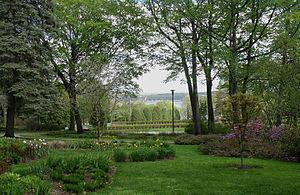
Parc du Bois-de-Coulonge, parc public situé à Québec dans l'arrondissement de Sainte-Foy–Sillery–Cap-Rouge au 1215, Grande Allée Ouest.
Cette page répertorie les parcs et jardins de Québec par arrondissement et quartier.
Le parc du Bois-de-Coulonge est un parc public de Québec dans l'arrondissement de Sainte-Foy–Sillery–Cap-Rouge. Situé sur la colline de Québec, il domine le fleuve Saint-Laurent. L'entrée du parc se trouve sur la Grande Allée Ouest.